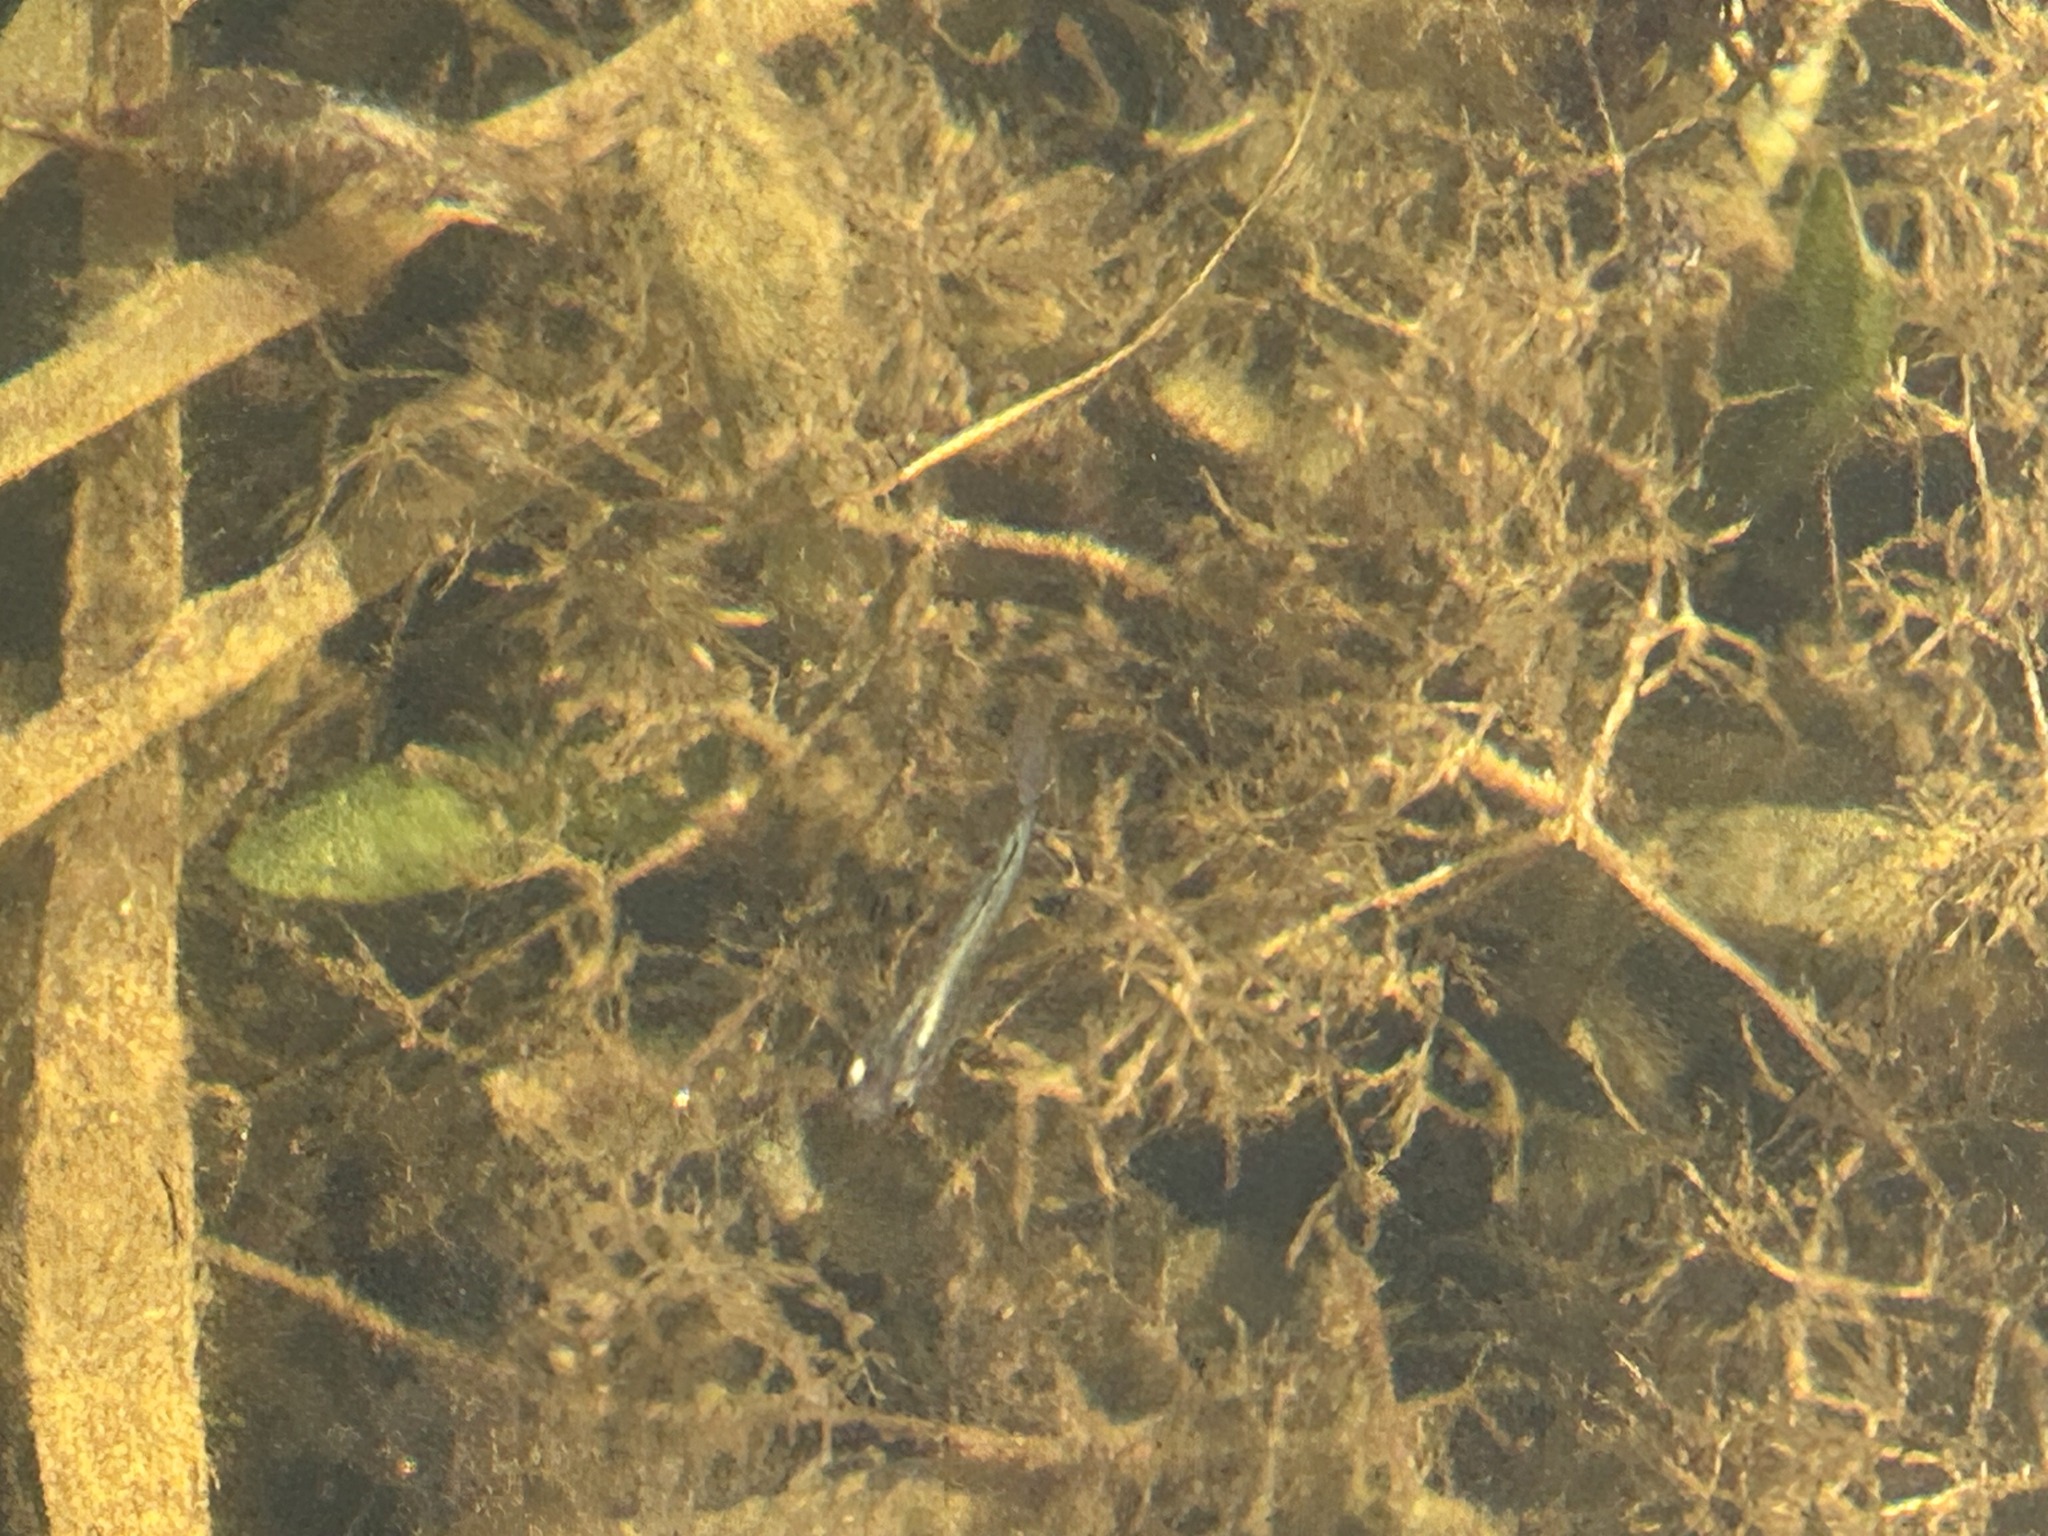
fish (species not among the labelled classes)